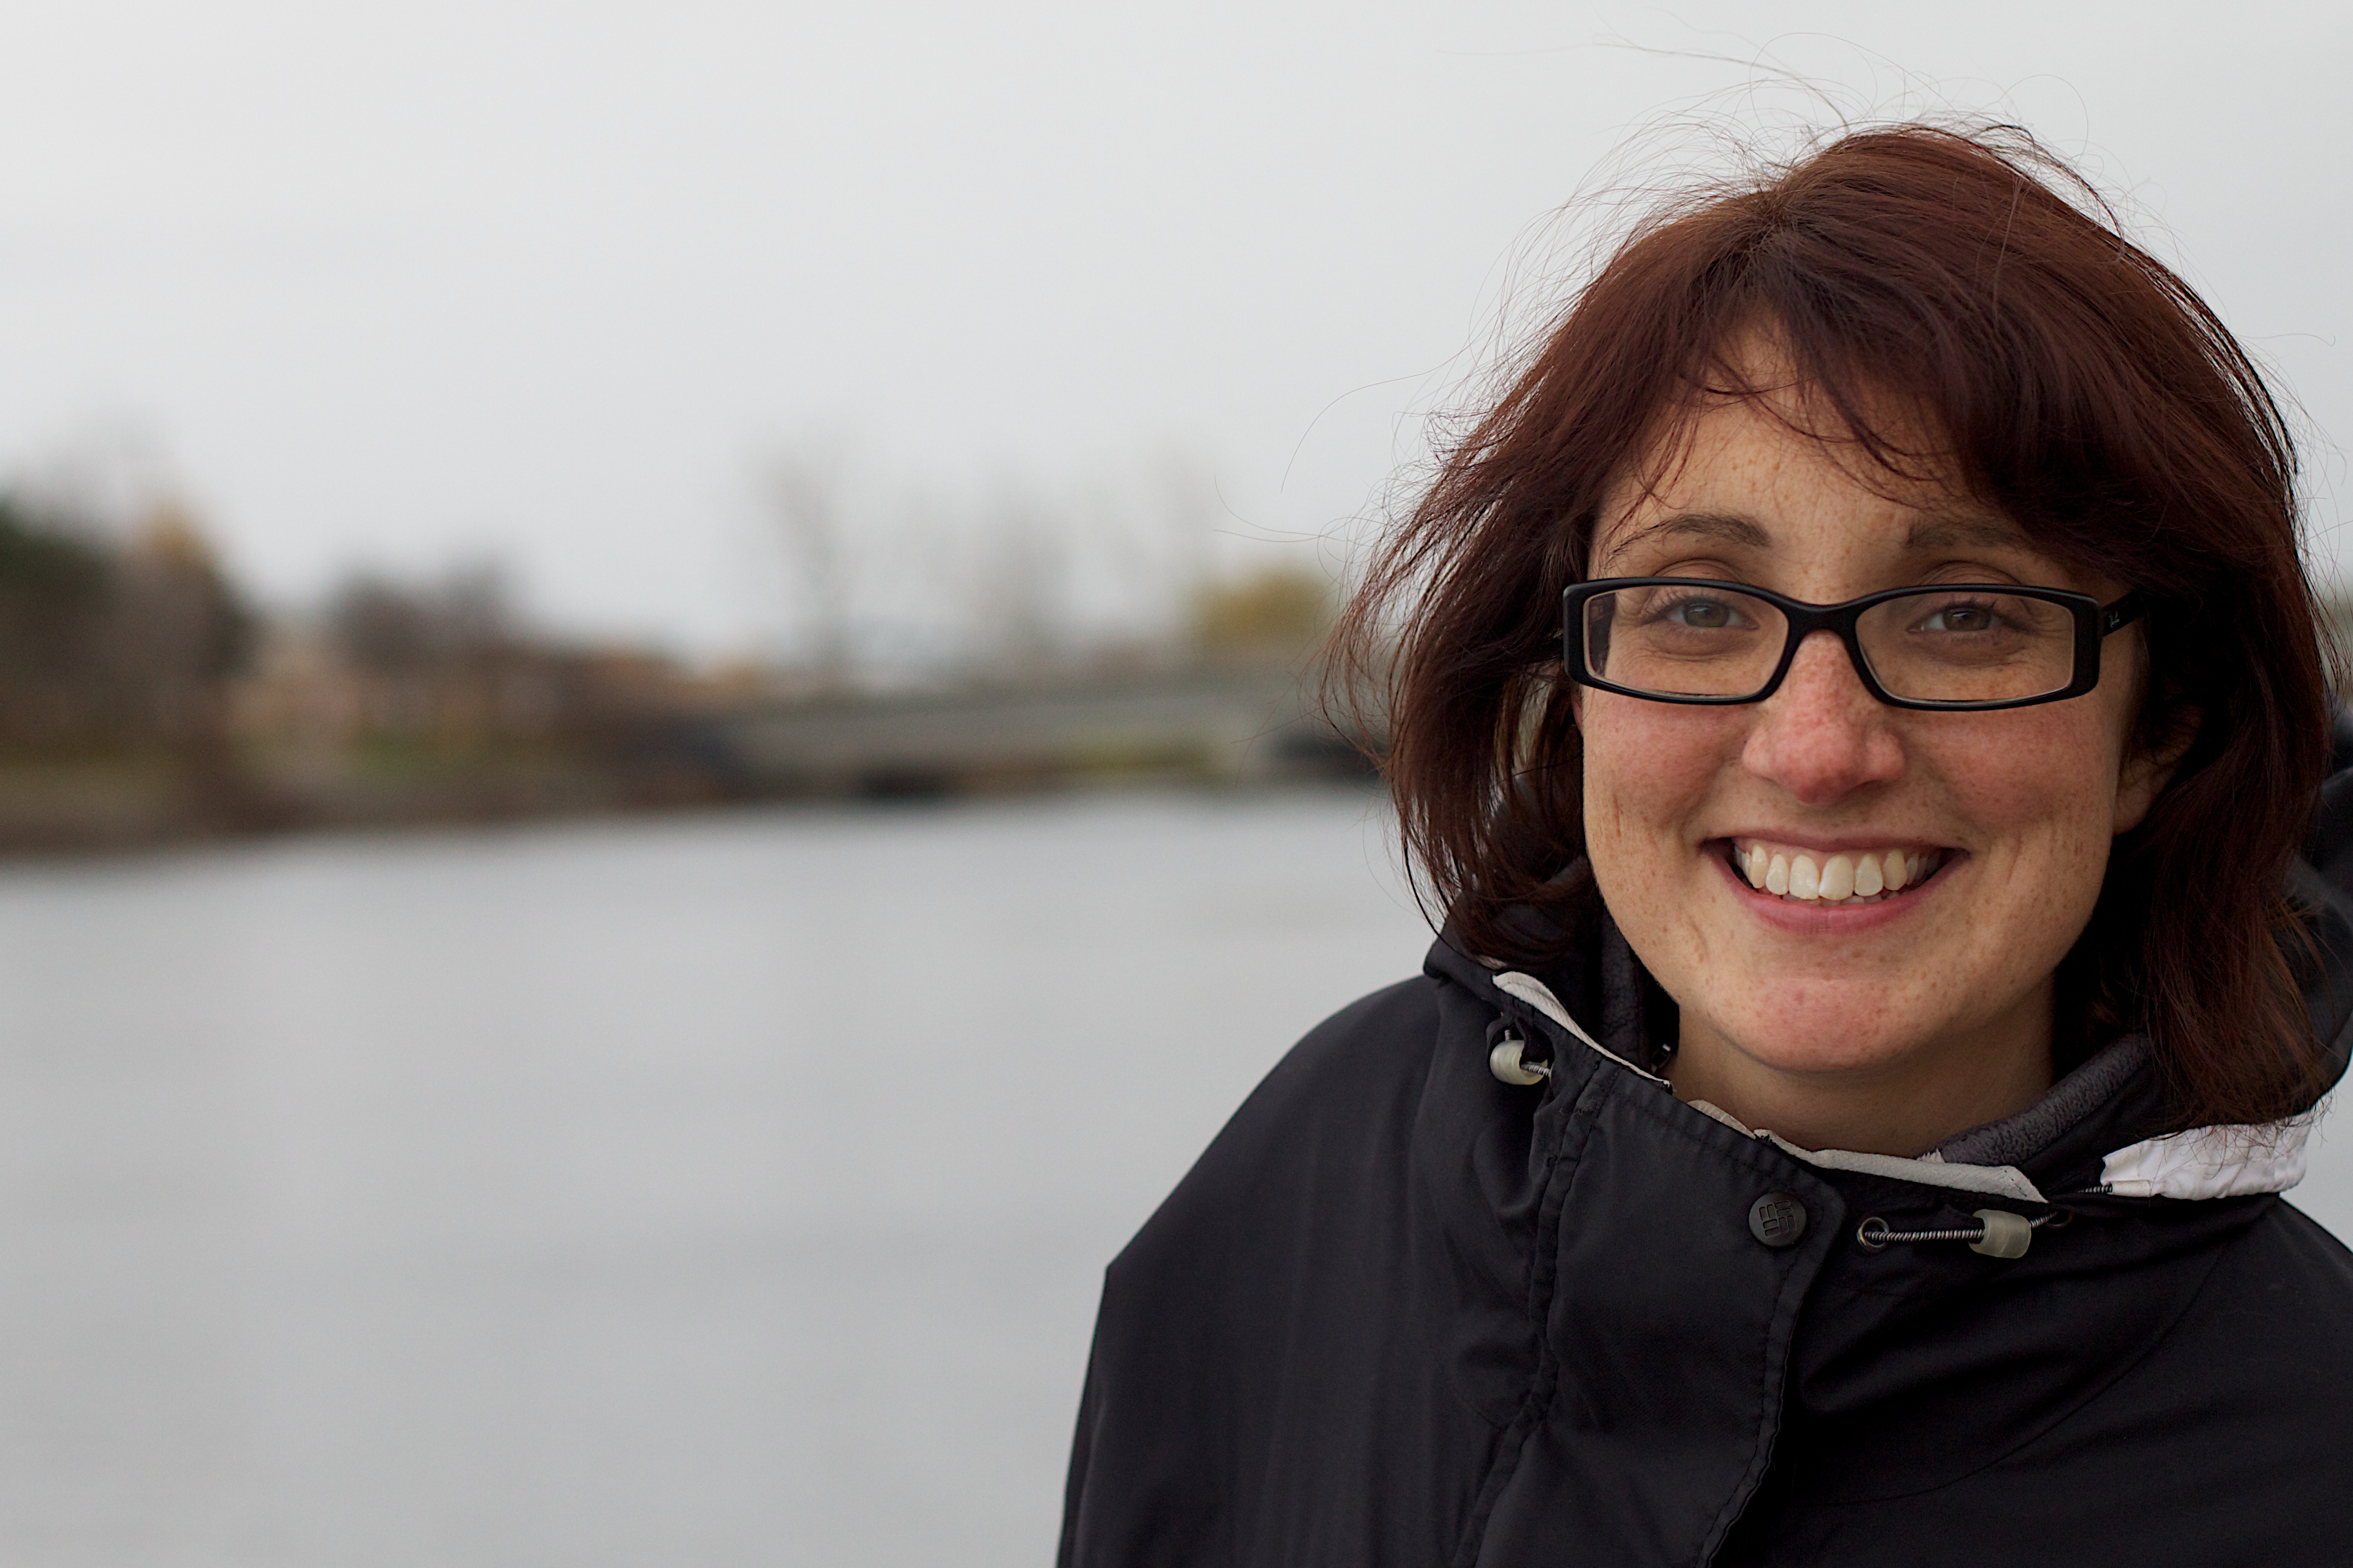
person, people, woman, portrait, spring, facial expression, smile, glasses, odyssey, giulia, 1000k, hurleylounge, portrait photography, vision care